Portuguese Asilah

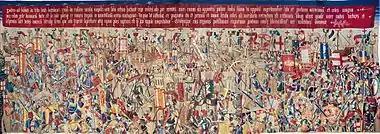
The Portuguese assault of Asilah in 1471, depicted in one of the Pastrana Tapestries.

In 1471 the Portuguese captured Asilah. The Portuguese were commanded by King Afonso V personally, at the head of an army that numbered 30,000 men and 400 vessels of various sizes. The episode is illustrated in the Pastrana Tapestries.